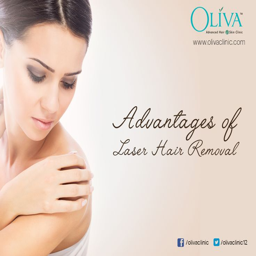
unwanted and unruly hair on body and face is annoying .